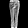
Label: Trouser